Robert Guiscard

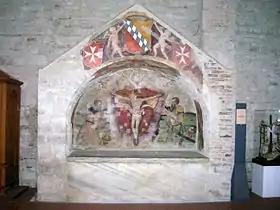
Hauteville family mausoleum, where Robert Guiscard was buried. Trinity Abbey in Venosa, Italy.

Robert's oldest son, Bohemond, was declared illegitimate when Robert and Alberada's marriage was annulled due to consanguinity. Thus, he was succeeded as Duke of Apulia and Calabria by his eldest son by Sikelgaita, Roger Borsa. Bohemond was initially supposed to inherit Robert's conquests in the Balkans, but this didn't happen as they were soon re-conquered by the Byzantines. He instead got some land around the city of Taranto. Bohemond would later become one of the leaders of the first crusade and the first prince of Antioch. Guiscard's other sons, Guy and Robert Scalio, never claimed any title for themselves.